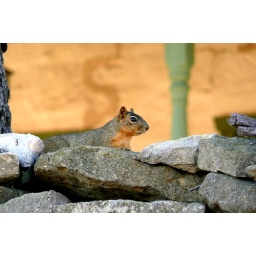
Photo taken on the rock wall in front of the old German Homested